Battle of Fort Sumter

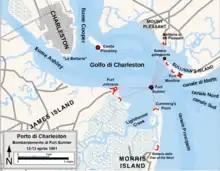
Charleston Harbor, showing forts and Confederate artillery positions

Several forts had been constructed in Charleston's harbor, including Fort Sumter and Fort Moultrie, which were not among the sites seized initially. Fort Moultrie on Sullivan Island was the oldest—it was the site of fortifications since 1776—and was the headquarters of the U.S. Army garrison. However, it had been designed as a gun platform for defending the harbor, and its defenses against land-based attacks were feeble; during the crisis, the Charleston newspapers commented that sand dunes had piled up against the walls in such a way that the wall could easily be scaled. When the garrison began clearing away the dunes, the papers objected.